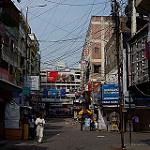
Label: street